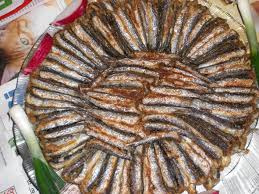
Yemek: hamsi